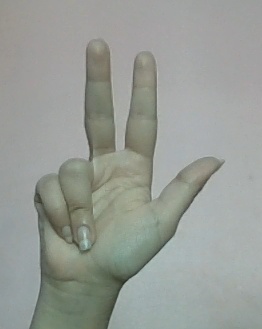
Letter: al